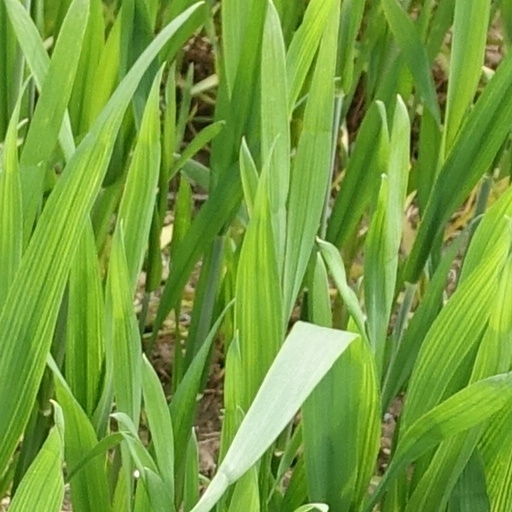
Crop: wheat